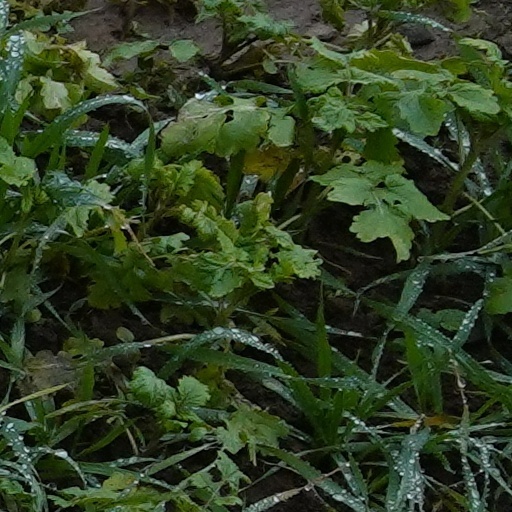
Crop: wheat